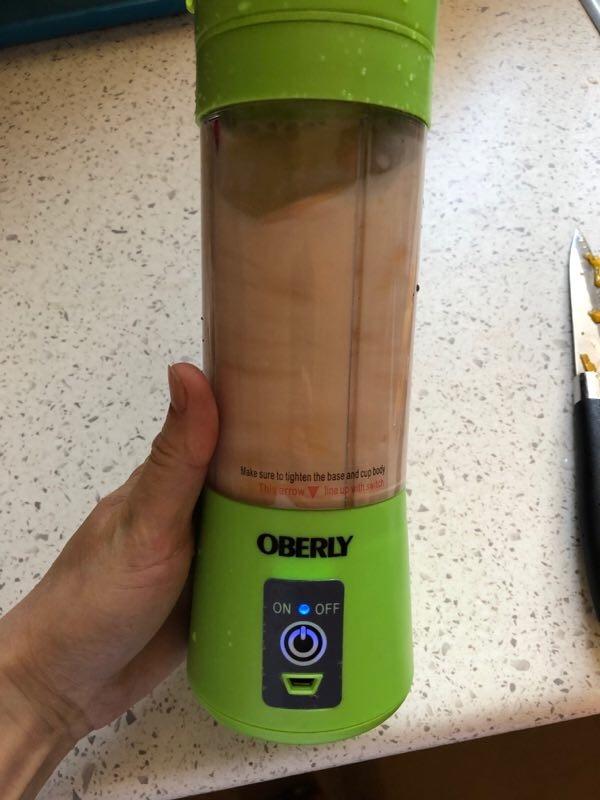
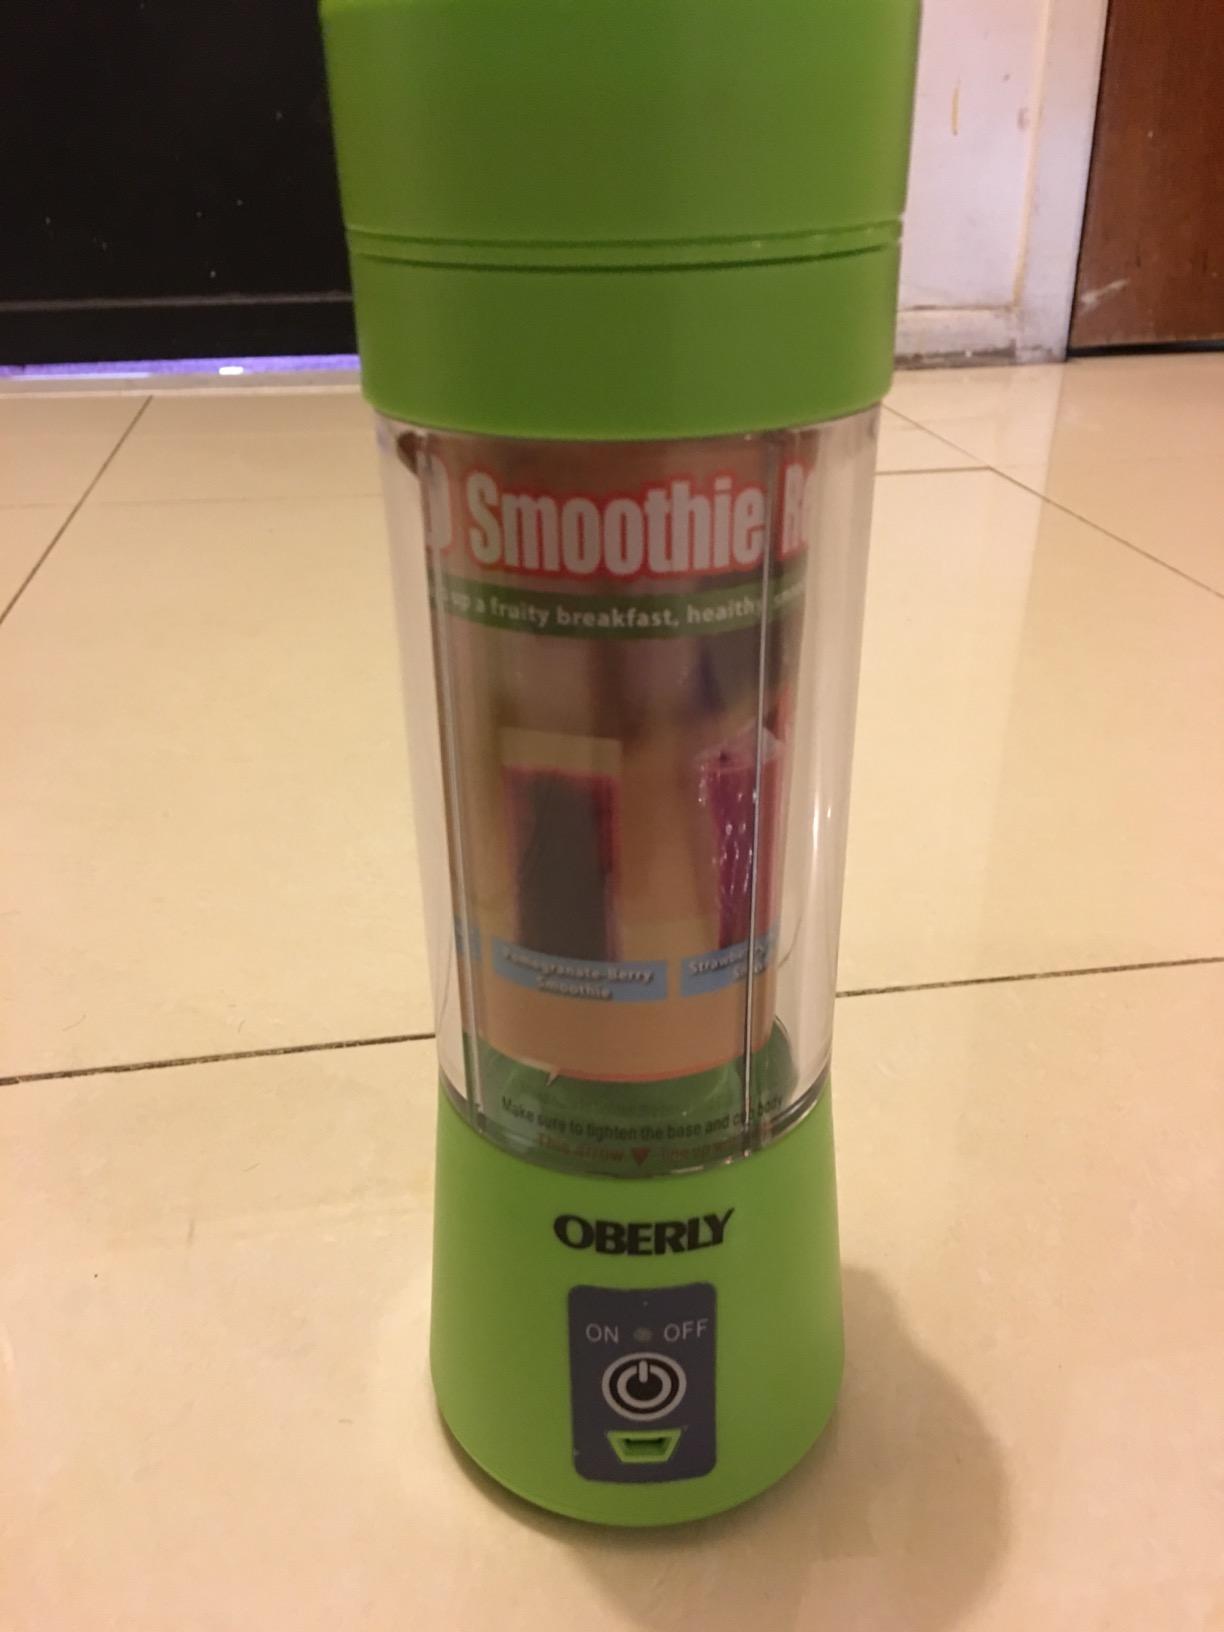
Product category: items_blender
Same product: yes